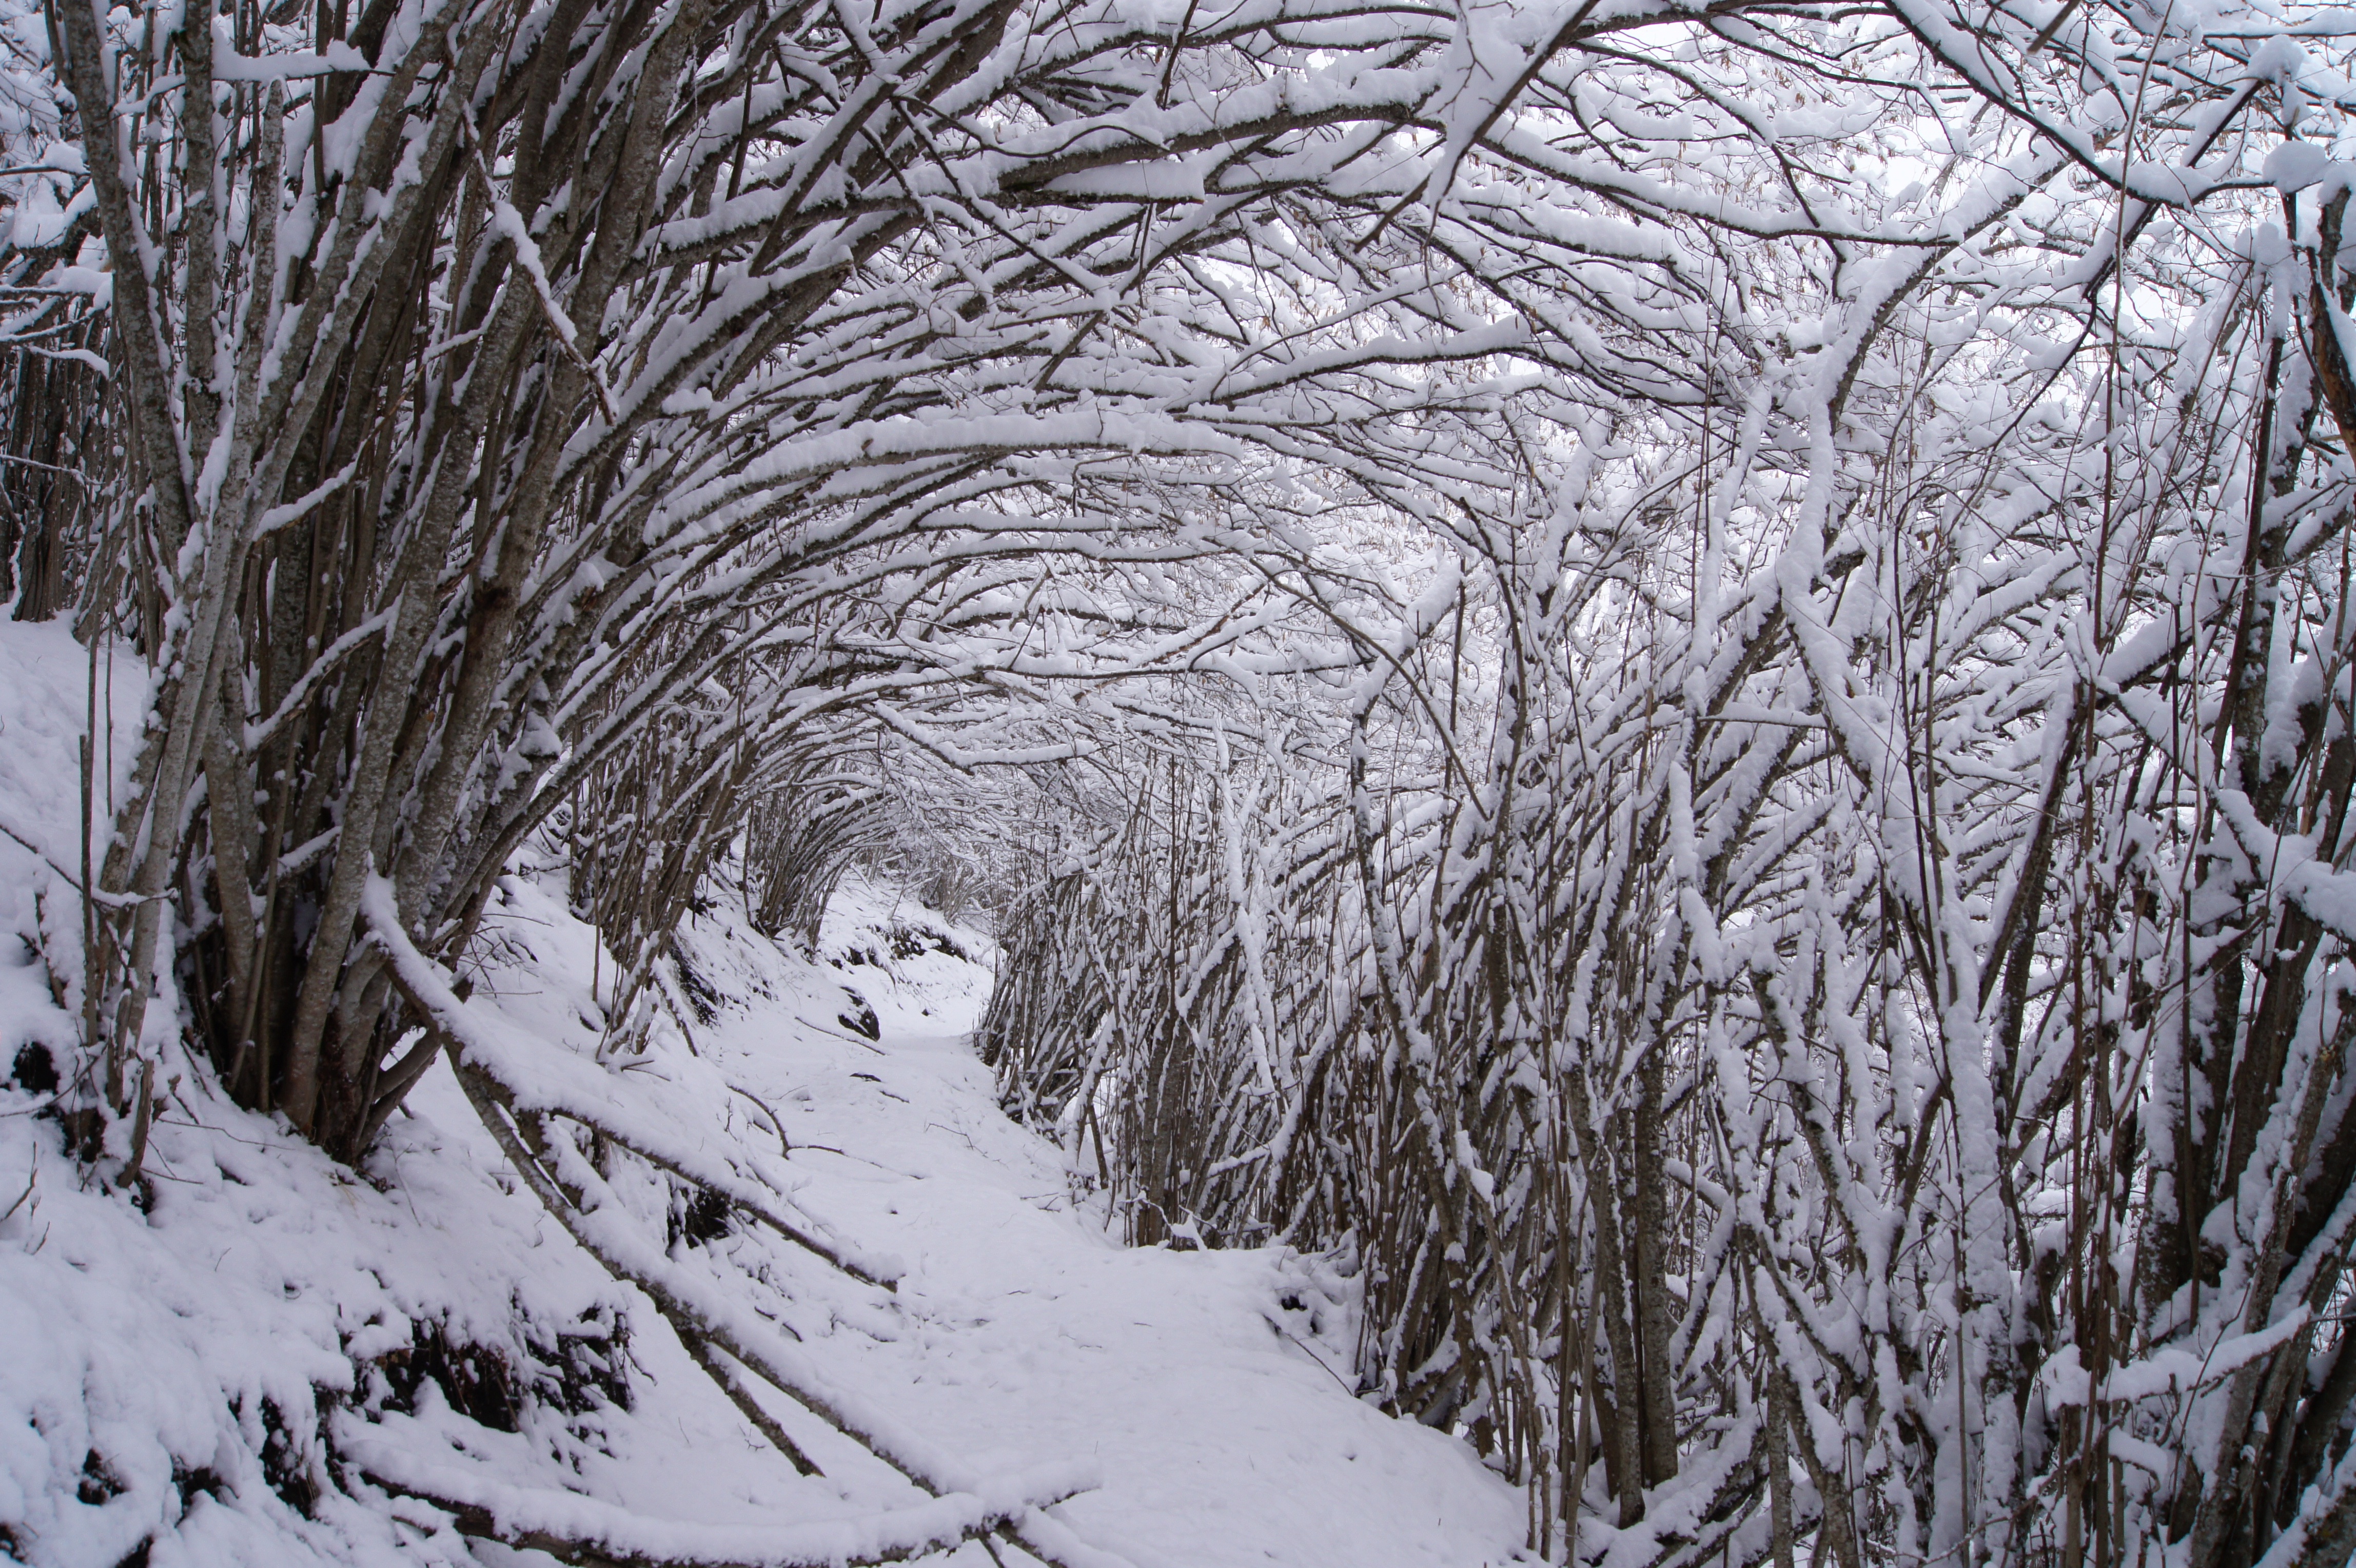
tree, nature, forest, path, branch, snow, cold, winter, white, frost, tunnel, weather, season, trees, blizzard, woodland, freezing, geological phenomenon, winter storm, rain and snow mixed